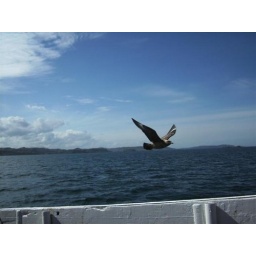
Caught in flight, the bird kept with our fishing boat for the whole day!